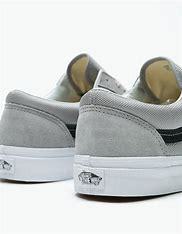
Brand: Vans
Model: Style 36 Skate